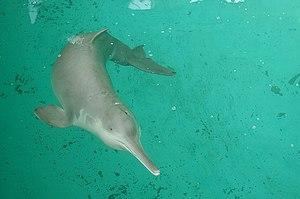
Le dauphin de Chine ou Baiji est un dauphin d'eau douce vivant uniquement dans le fleuve Yangzi Jiang, en Chine. Il est avec le Vaquita le cétacé le plus menacé d'extinction. Aujourd'hui il est peut-être même éteint. C'est le seul membre de son genre. D'autres noms communs lui sont connus : dauphin du Chang Jiang, dauphin du Yangzi, déesse du Yangzi et en chinois baiji.